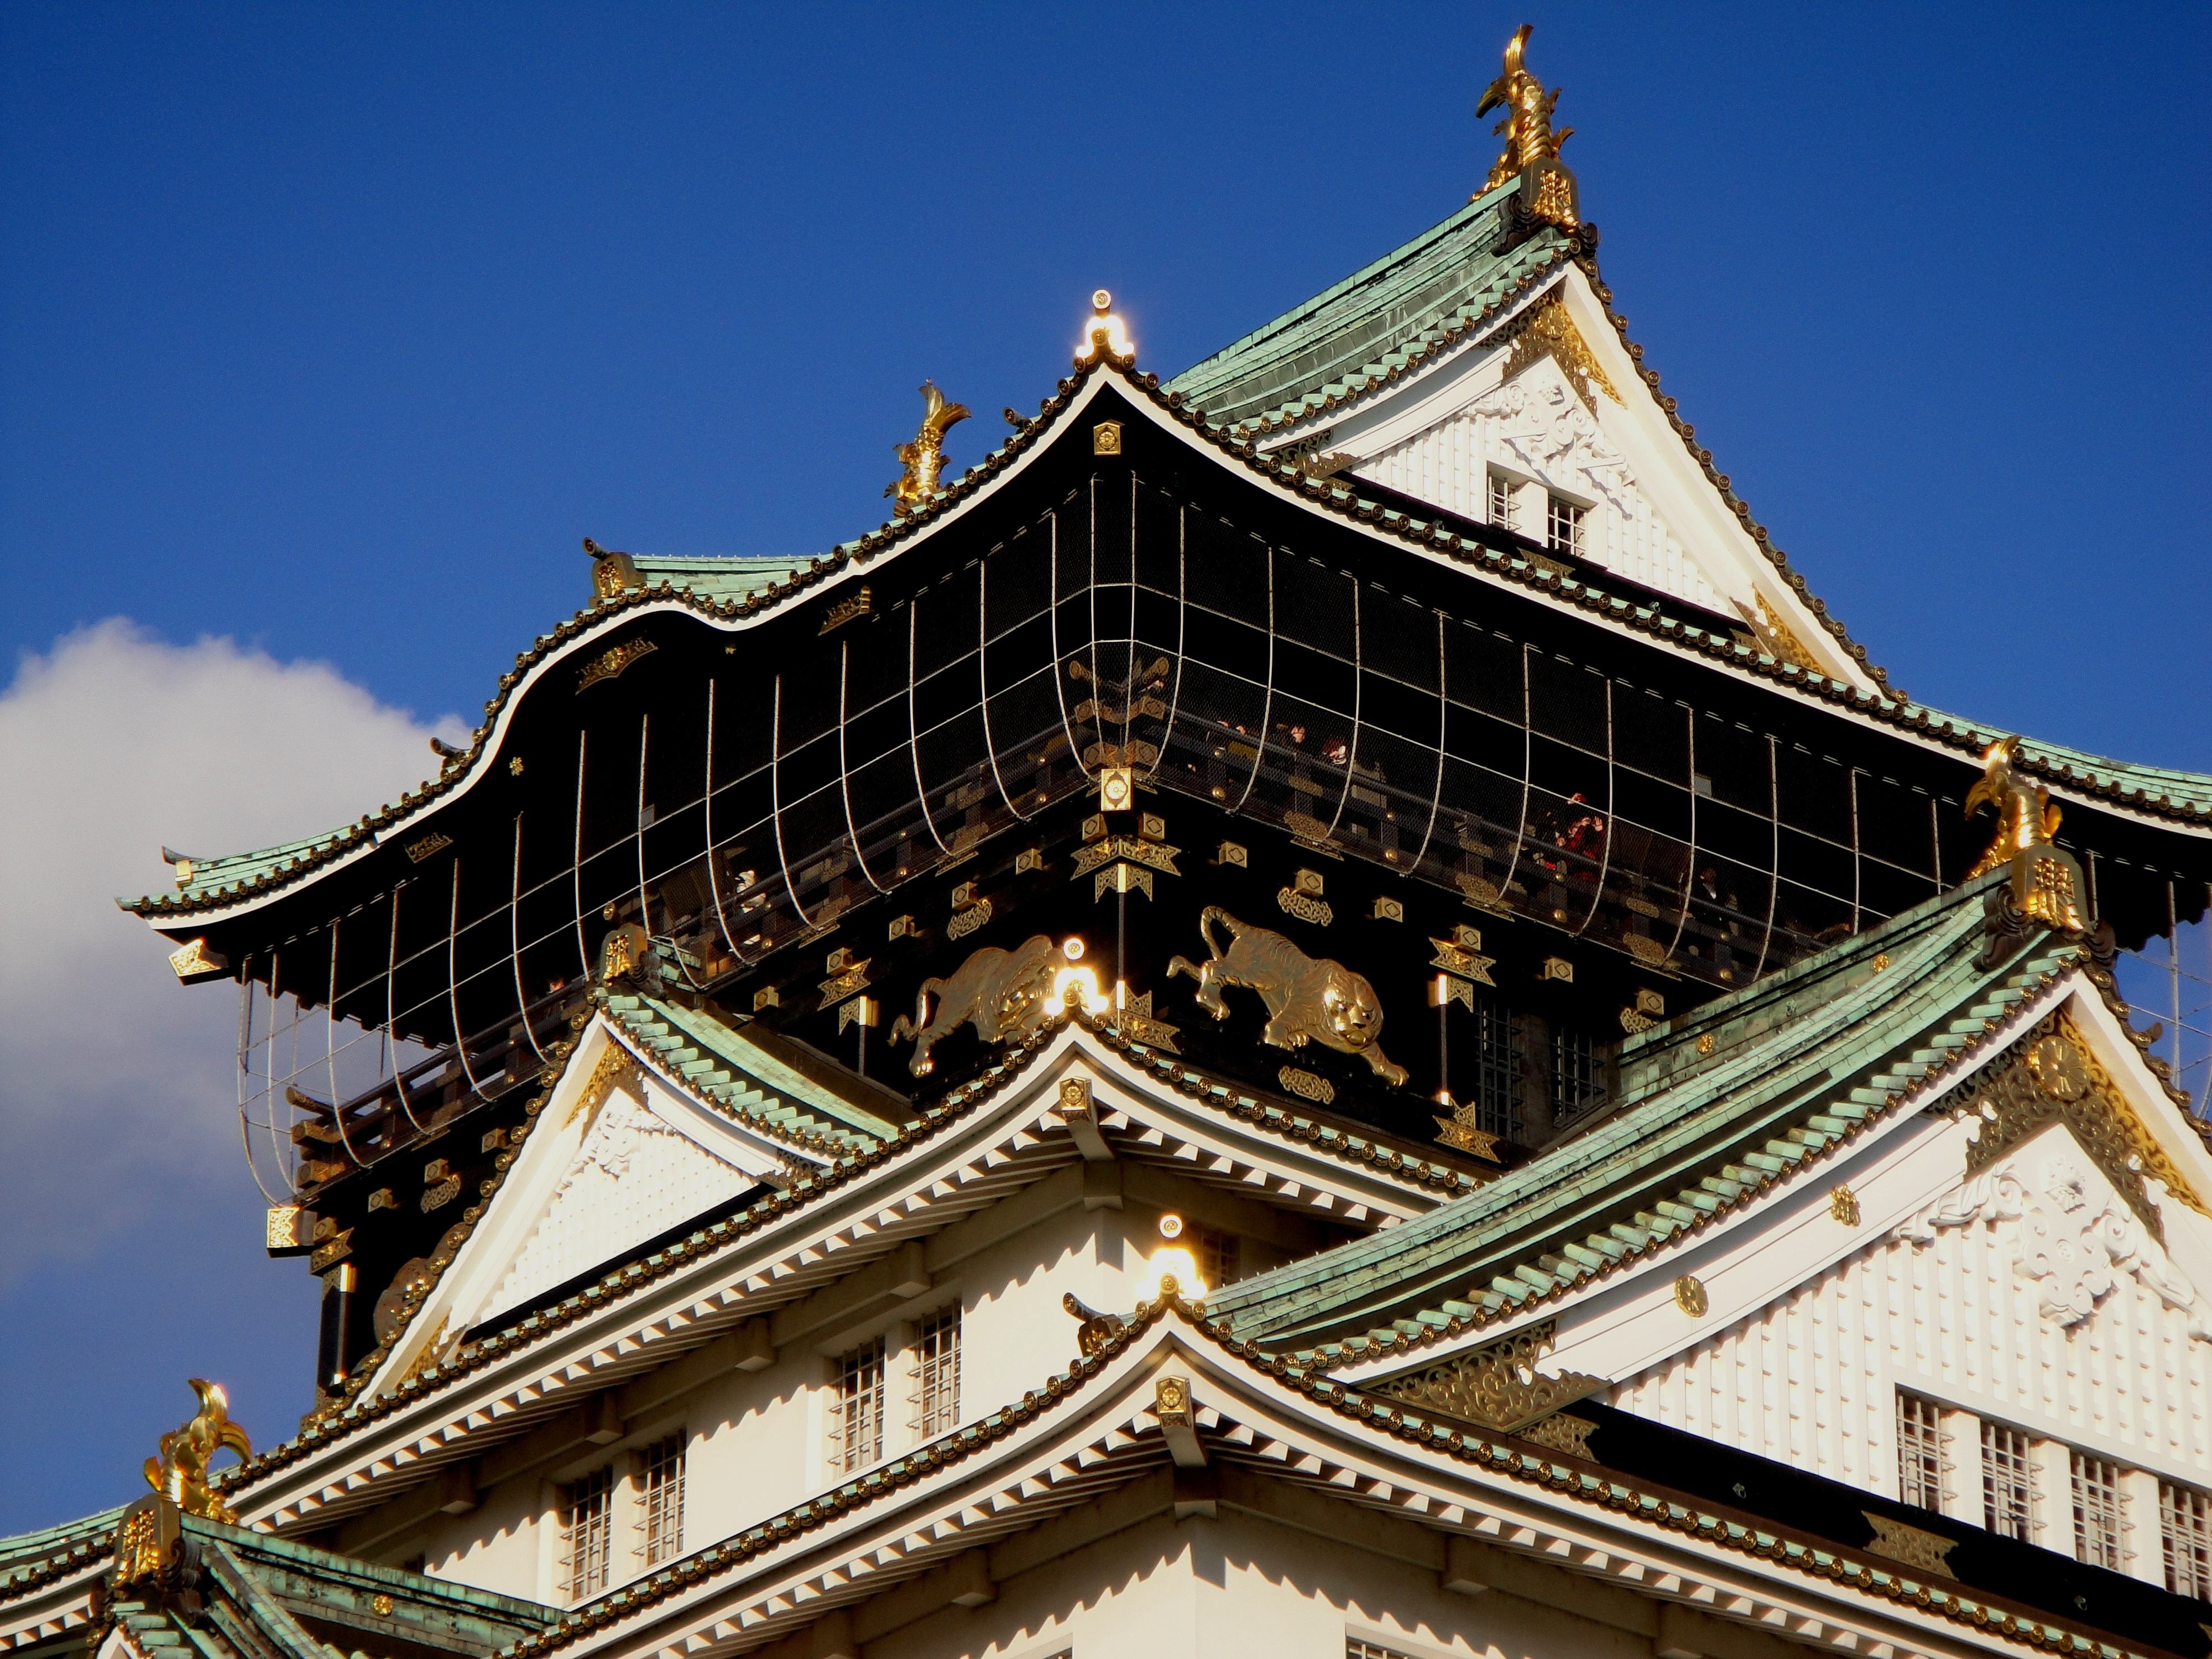
architecture, building, palace, old, travel, tower, landmark, tourism, japan, place of worship, design, temple, culture, historical, chinese architecture, traditional, pagoda, historic site